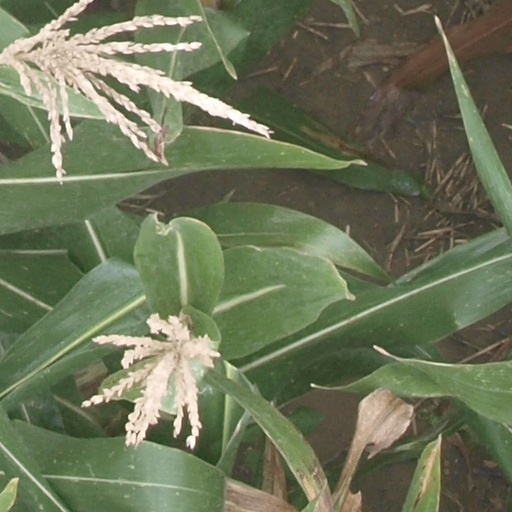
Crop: maize; corn